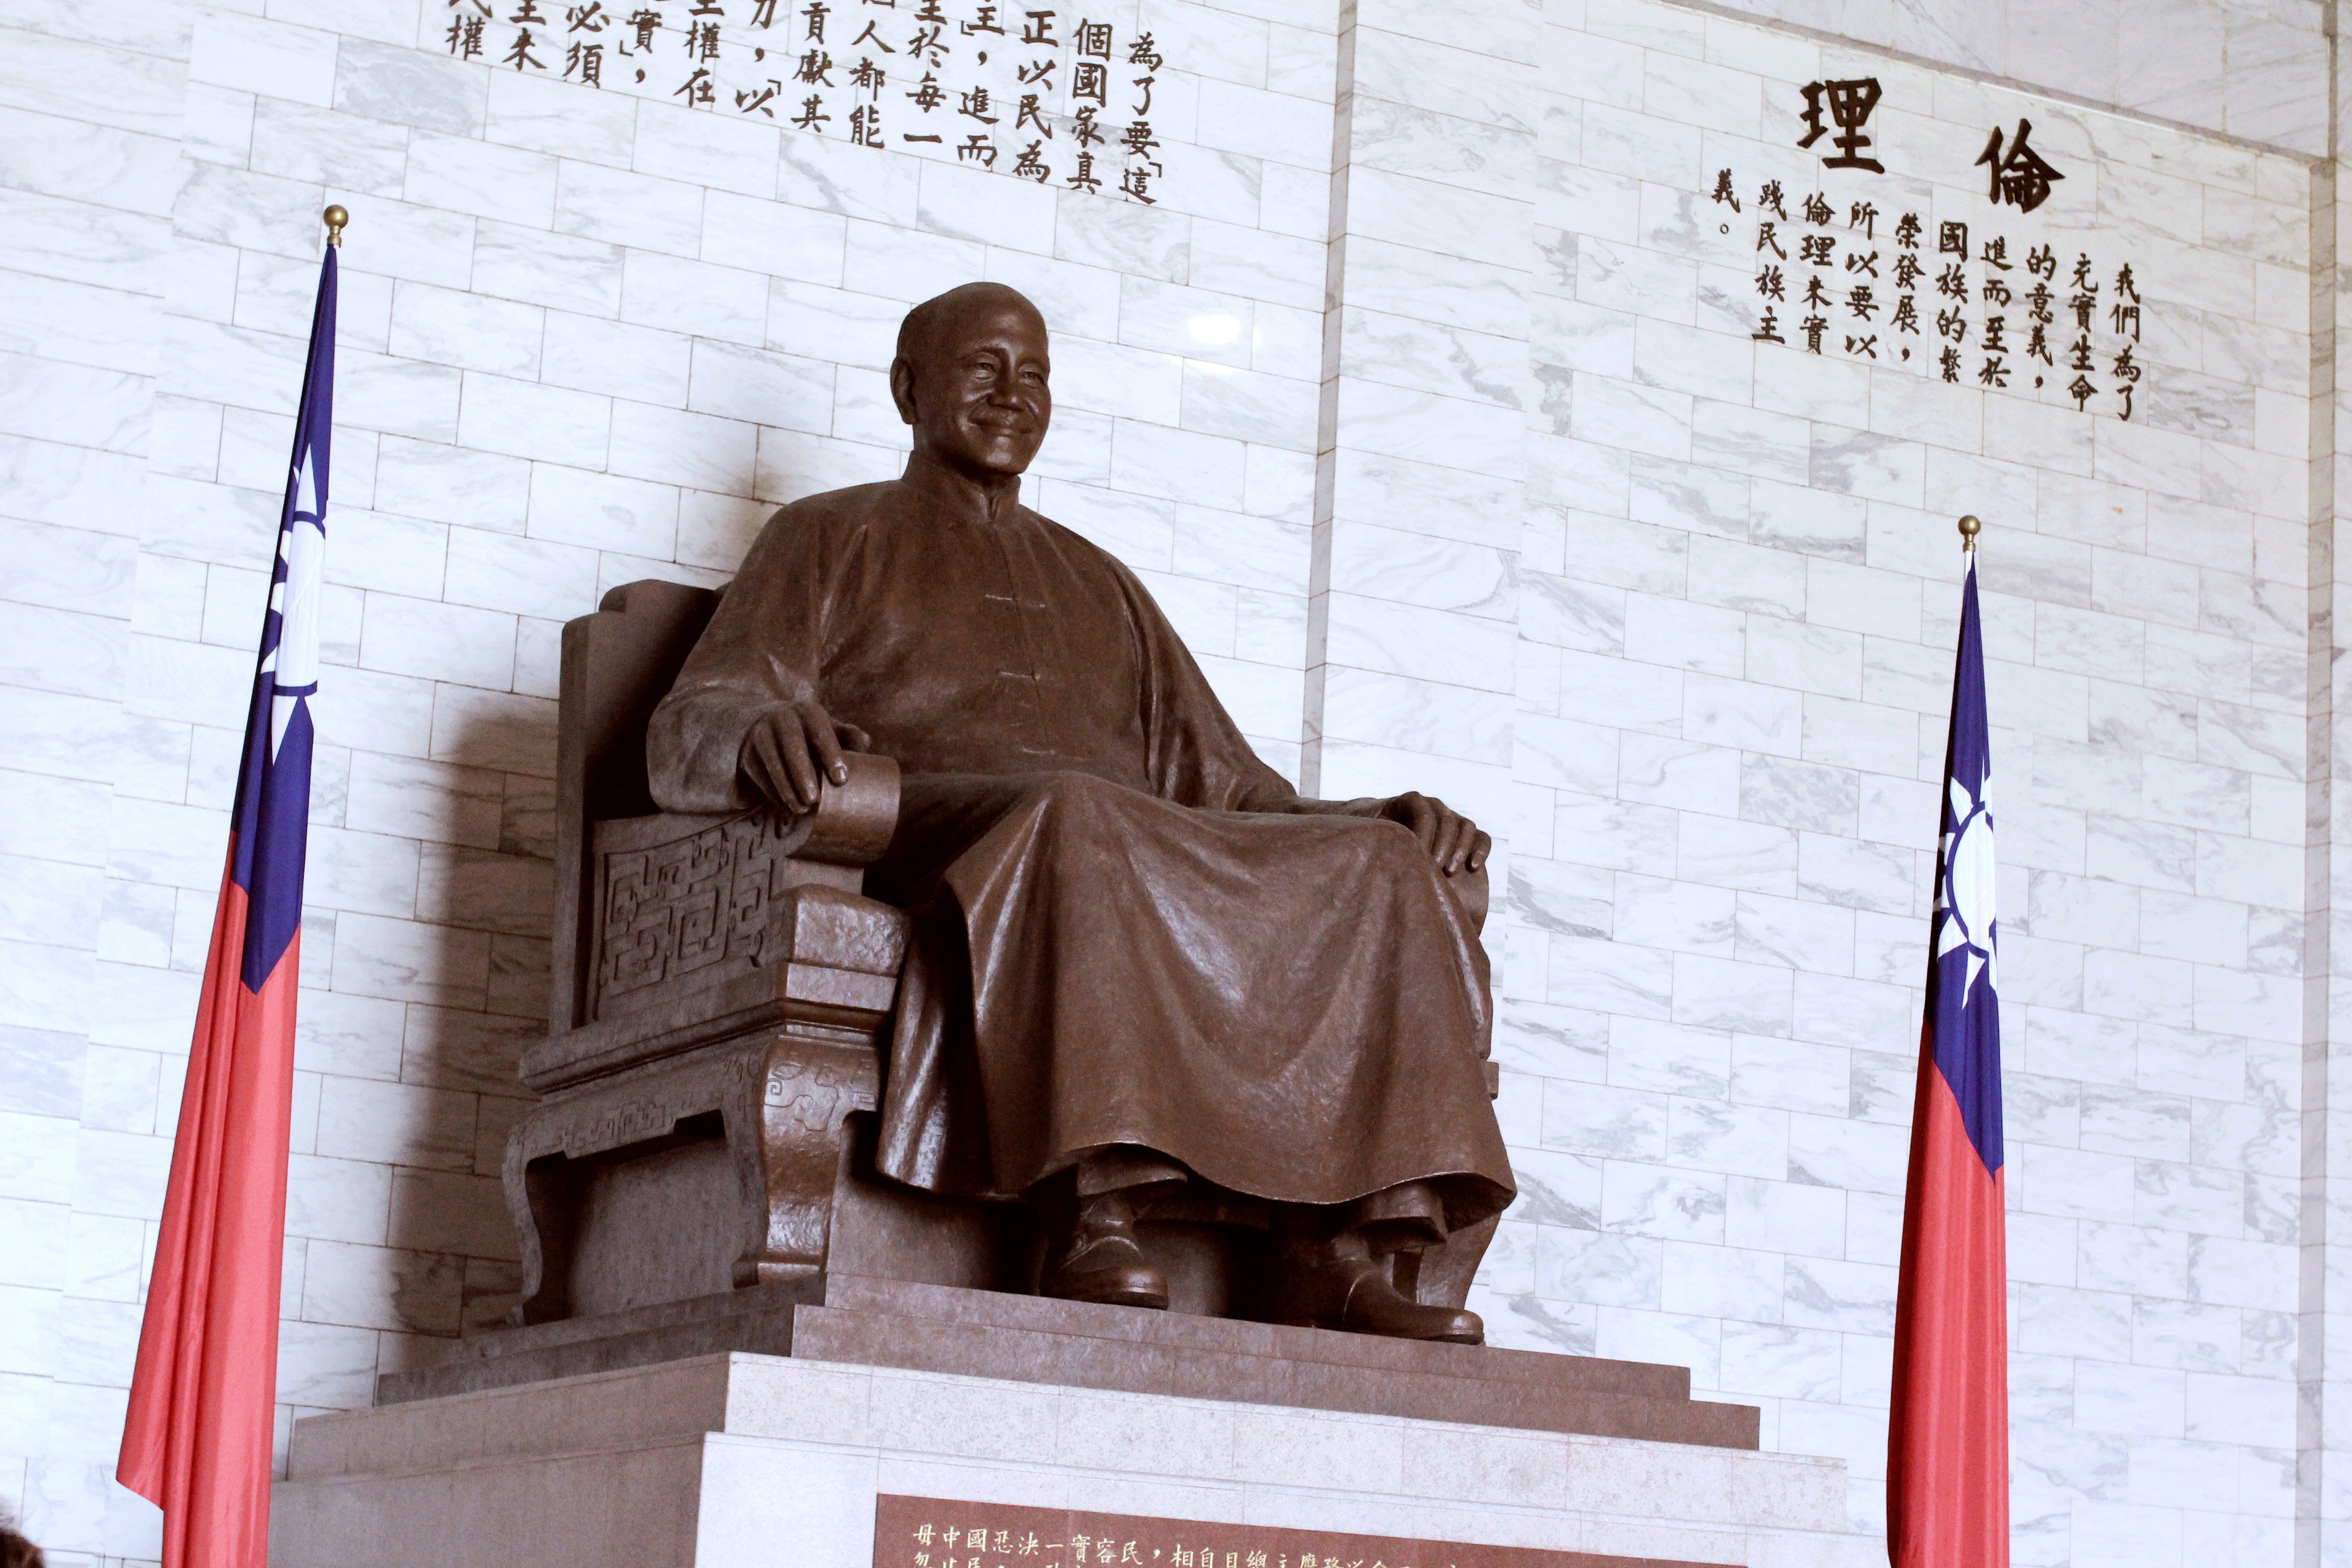
writing, building, statue, asia, art, temple, taiwan, chiang kai shek memorial hall